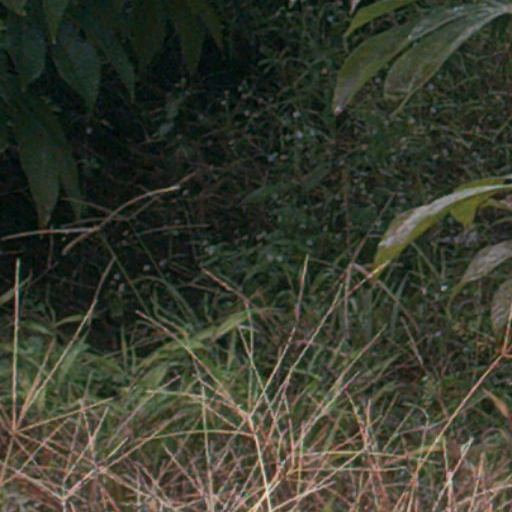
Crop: cassava